Georgios Konsolas

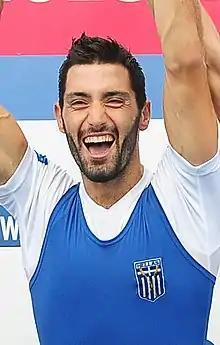
Konsolas in 2013

Georgios Konsolas (born 17 November 1990) is a Greek lightweight rower. He won a gold medal at the 2013 World Rowing Championships in Chungju with the lightweight men's quadruple scull.